Paal Brekke

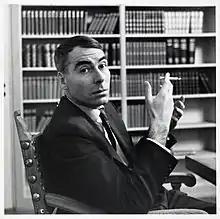
Portrait of Brekke, Nasjonalbiblioteket collection.

Paal Brekke (17 September 1923 – 2 December 1993) was a Norwegian lyricist, novelist, translator of poetry, and literary critic. Brekke fled from occupied Norway to Sweden in 1940, when he was 17 years old. He made his literary debut in 1942, with the poetry collection "Av din jord er vi til" (From thy soil we exist). His first novel was "På flukt" (On the run, 1946).